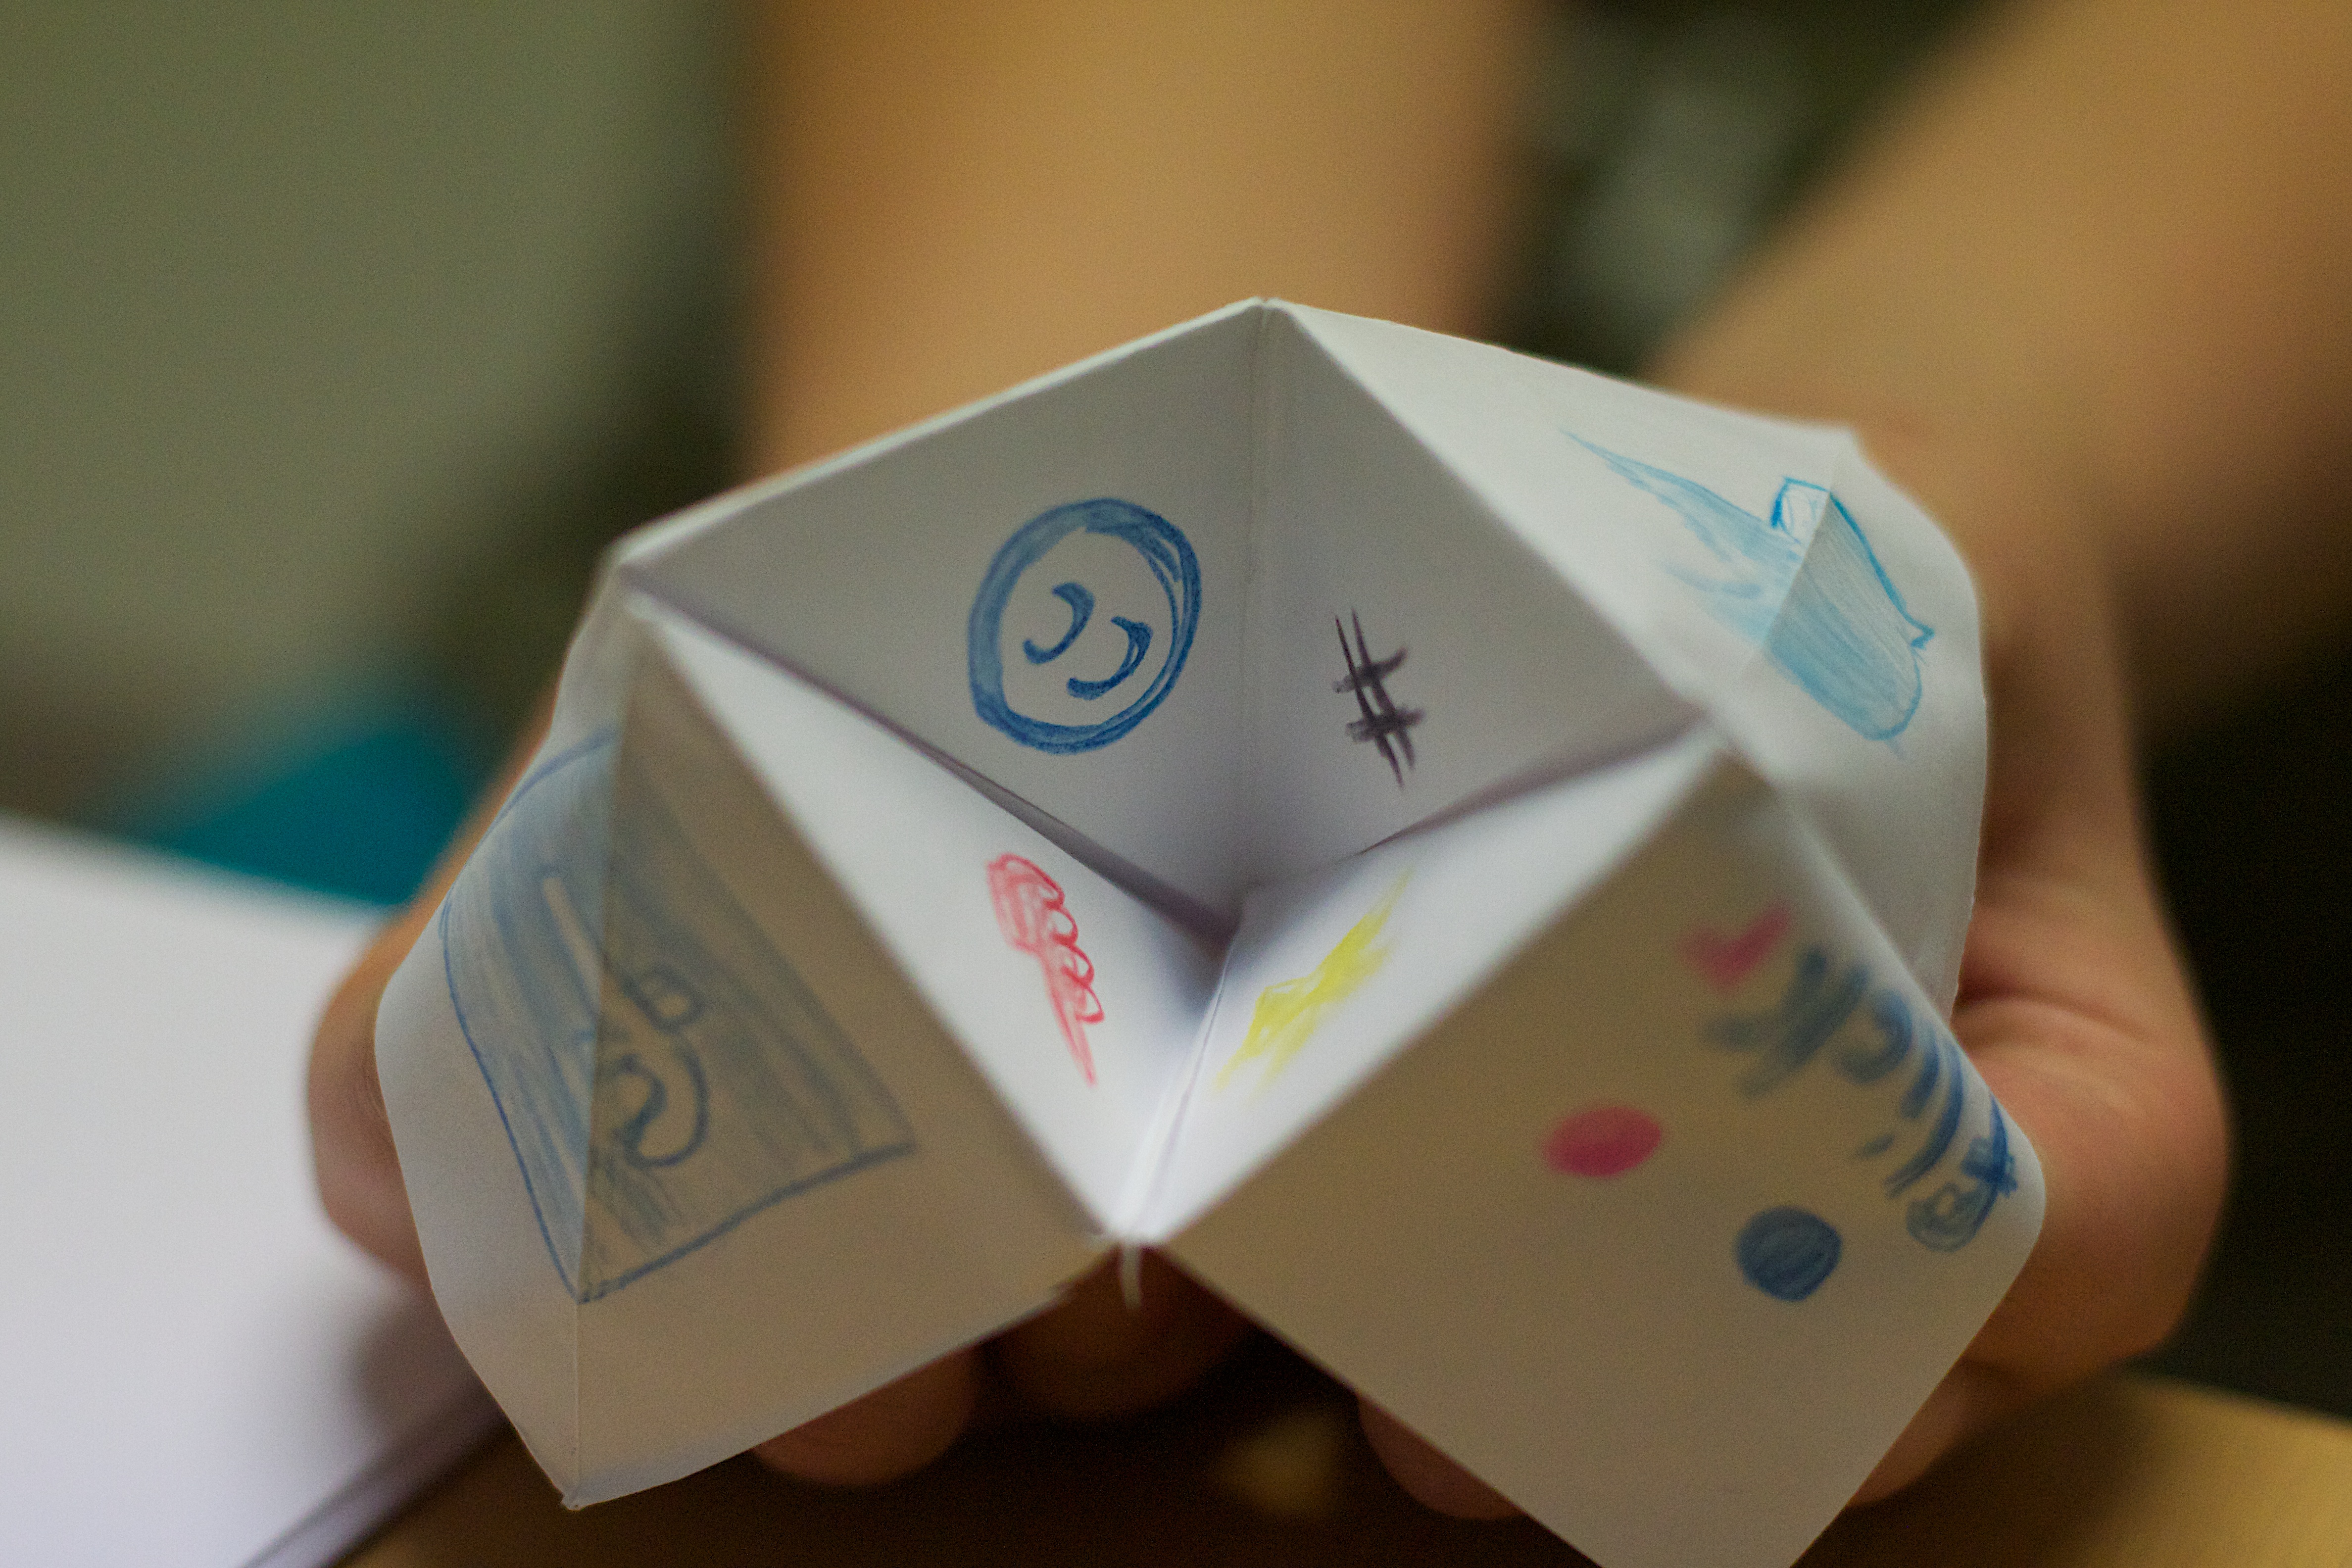
number, board game, art, games, odyssey, 2011365, plpconnectu, indoor games and sports, tabletop game